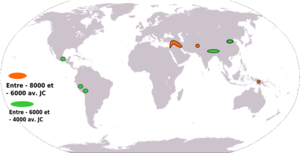
Un foyer de peuplement, appelé aussi foyer de population, est une zone géographique de forte densité humaine à l'échelle du globe. Au contraire, on dit d'une zone géographique de faible densité humaine qu'elle est un désert humain.